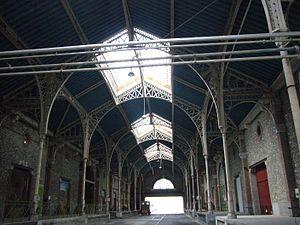
Les établissements Byrrh à Thuir (Pyrénées-Orientales, France), charpente réalisée par les ateliers de Gustave Eiffel
Le vignoble de Catalogne est une région viticole espagnole correspondant à la communauté autonome de Catalogne. Le vignoble de la Catalogne française appartient au vignoble du Languedoc-Roussillon.
Le rivesaltes est l'appellation d'origine d'un vin doux naturel (VDN) préservée par le label Appellation d'origine contrôlée. Ce vin est produit près de Rivesaltes dans une vaste partie du département français des Pyrénées-Orientales et une petite partie du département de l'Aude, en région Occitanie.
Thuir est une commune française située dans le département des Pyrénées-Orientales, en région Occitanie.
Le Byrrh est une marque de quinquina français créé à Thuir, Pyrénées-Orientales, en 1866, la marque Byrrh ayant été déposée en 1873. C'est un vin additionné de mistelle et aromatisé essentiellement à la quinine.